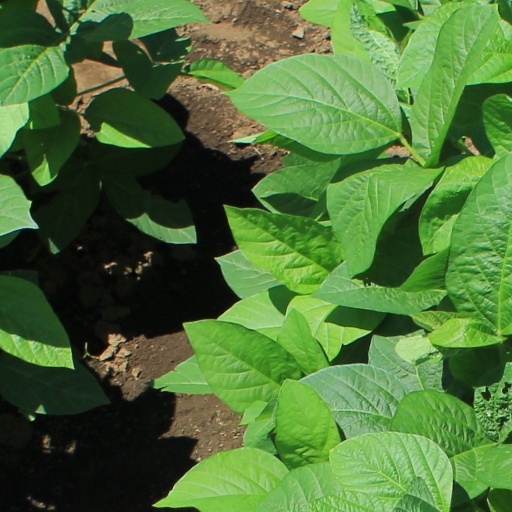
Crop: soybean